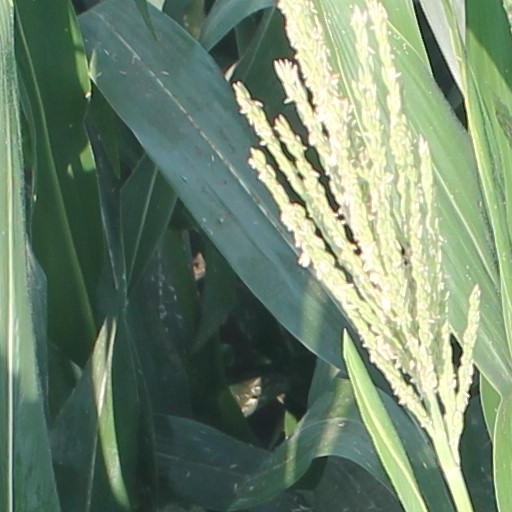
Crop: maize; corn